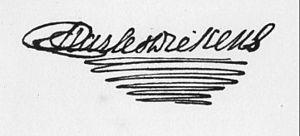
Signature de Charles Dickens
La Maison d'Âpre-Vent, publié par Charles Dickens entre mars 1852 et septembre 1853, puis en un volume cette même année, contient nombre d'aspects qu'il est possible de mettre directement en relation avec certains événements de la vie du romancier.
La Maison d'Âpre-Vent, autrement dit Bleak House, de Charles Dickens, contient une innovation narrative d'envergure : un double récit, l'un à la troisième personne, l'autre à la première. Le deuxième apparaît au troisième chapitre, intitulé A Progress, titre désignant très exactement, mais dans le paradoxe, le rôle de ce texte tant sur le plan énonciatif que sur celui de l'énoncé.
Le Conte de deux cités, parfois intitulé en français Le Conte de deux villes ou Paris et Londres en 1793, est un roman de Charles Dickens publié en feuilleton hebdomadaire du 30 avril au 25 novembre 1859 dans la revue All the Year Round que Dickens vient de fonder ; dans le même temps, il paraît en fascicules mensuels avec des illustrations de Phiz, et aux États-Unis dans Harper's Weekly, mais avec un léger décalage.